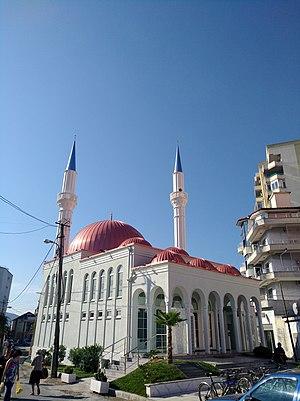
Mosquée Masjid Hafiz Patel à Elbasan en Albanie. Shqip: Xhamia Masjid Hafiz Patel, Elbasan.